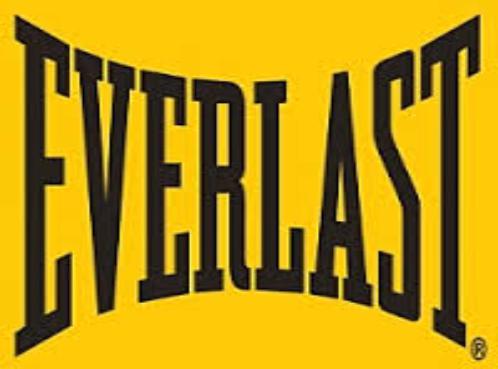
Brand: Everlast
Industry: Clothes